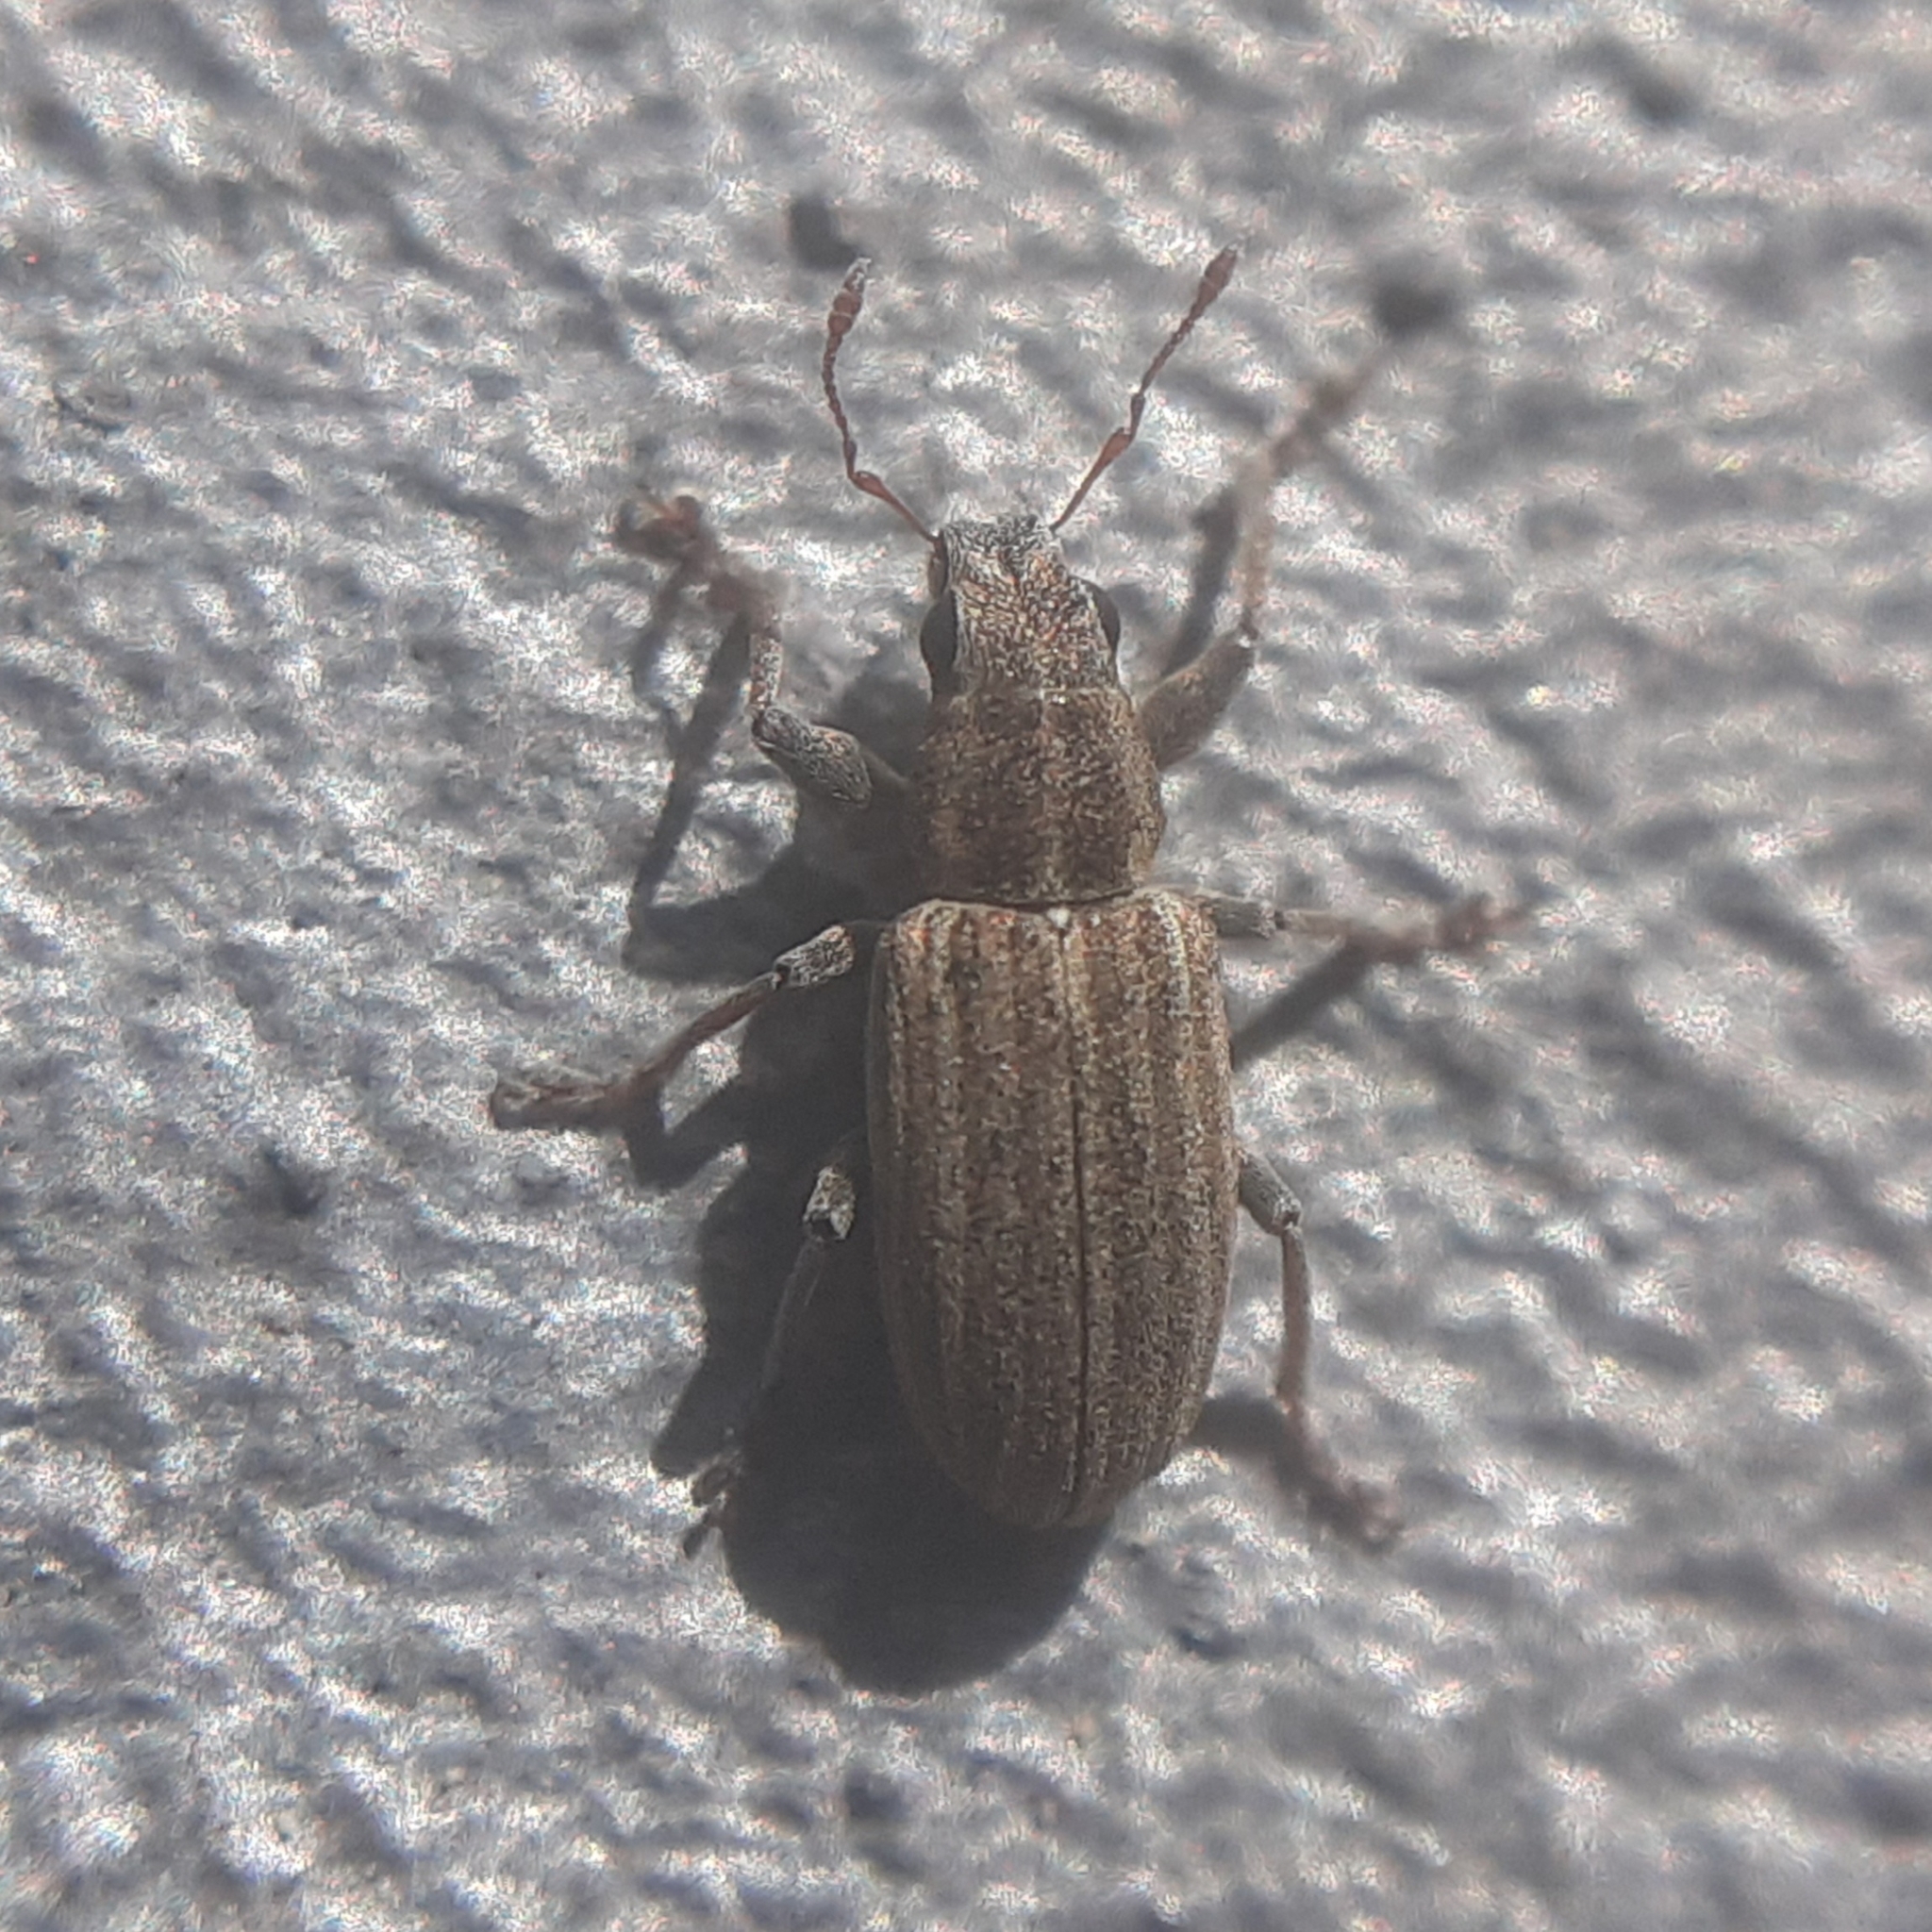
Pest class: pea_leaf_weevil